Deforestation in Central America

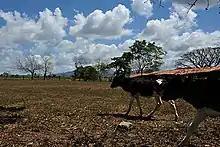
Aftermath of deforestation processes due to cattle ranching purposes in the region of Honduras.

The pervasion of the illegal drug trade throughout the region decimates forestland and is primarily fueled by demand for narcotics in North America. Honduras, Guatemala, and Nicaragua have suffered from some of the highest rates of deforestation in the world since 2000 and in 2005 these rates of forest loss began to accelerate, coinciding with an influx of drug trafficking activity. Following the election of Felipe Calderón in 2006 and the ignition of the Mexican Drug War, many Mexican drug trafficking organizations (DTO) relocated their operations southward enticed by the porous borders, corruption, and weak public institutions characteristic of Guatemala and Honduras. The sparsely populated forested highlands in these countries harbor little state presence and offer perfect refuge for DTO's looking to evade interdiction.